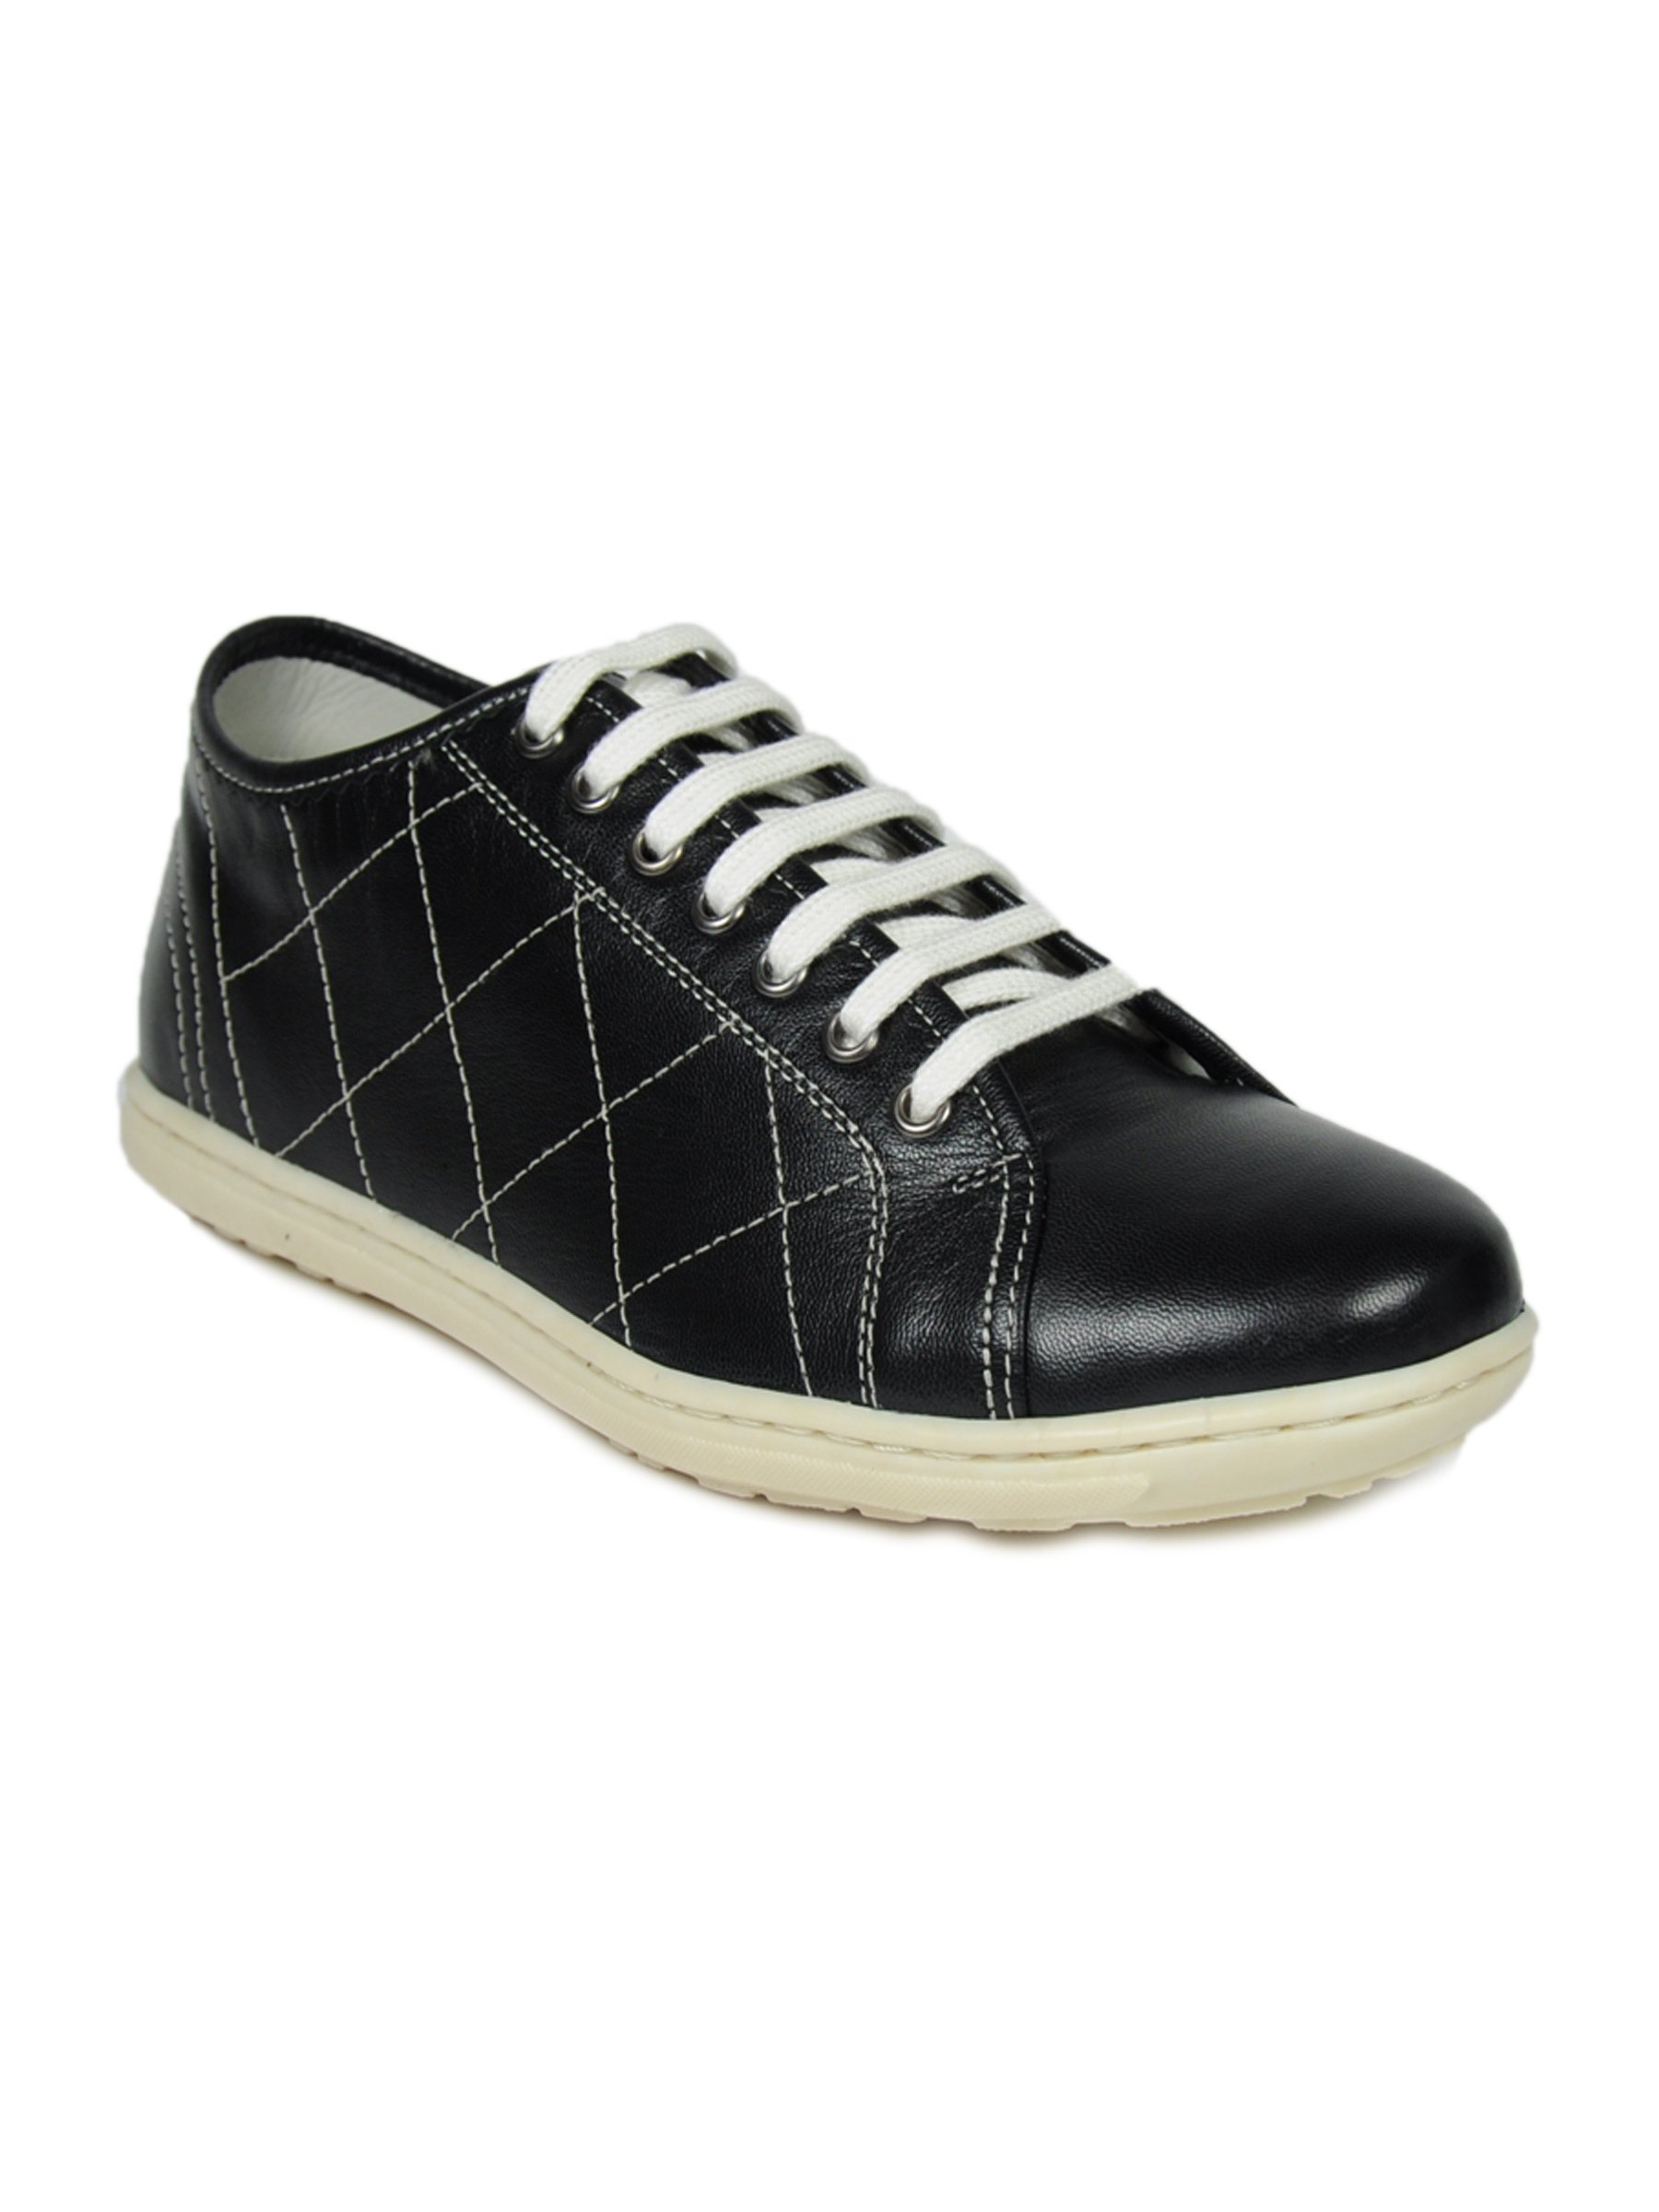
United Colors of Benetton Men Punk Black Casual Shoes
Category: Footwear / Shoes / Casual Shoes
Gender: Men
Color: Black
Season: Fall 2011
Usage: Casual